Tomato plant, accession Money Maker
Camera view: bottom (45 deg); turntable rotation: 30 degrees
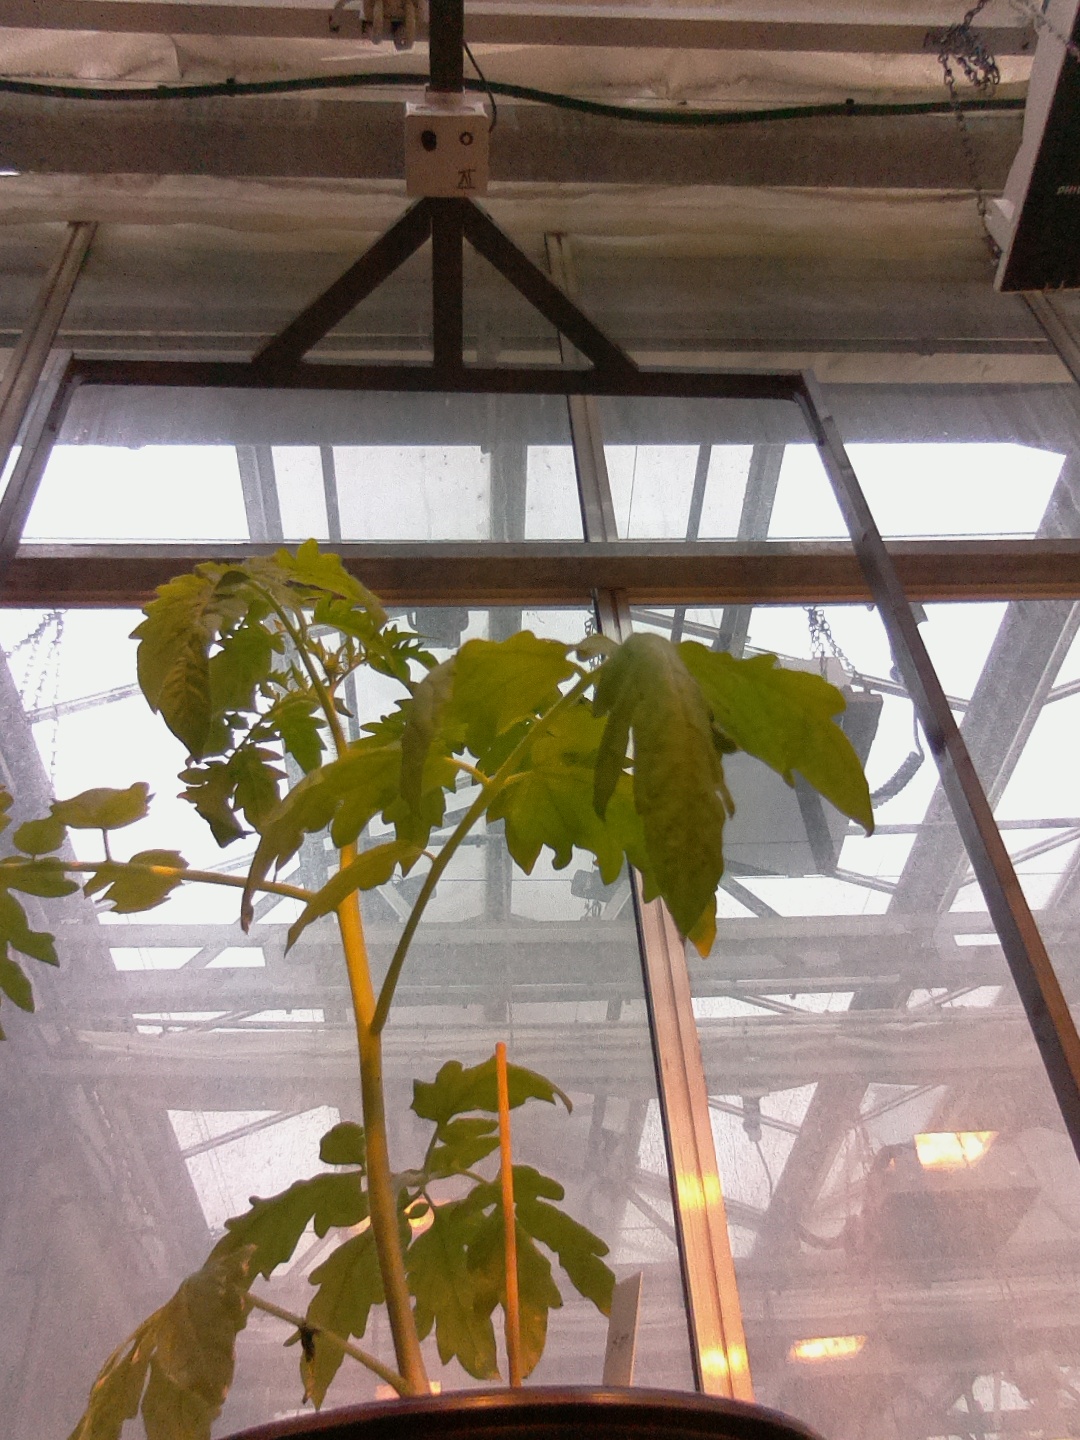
BBCH growth stage 14: 8 of true leaves visible